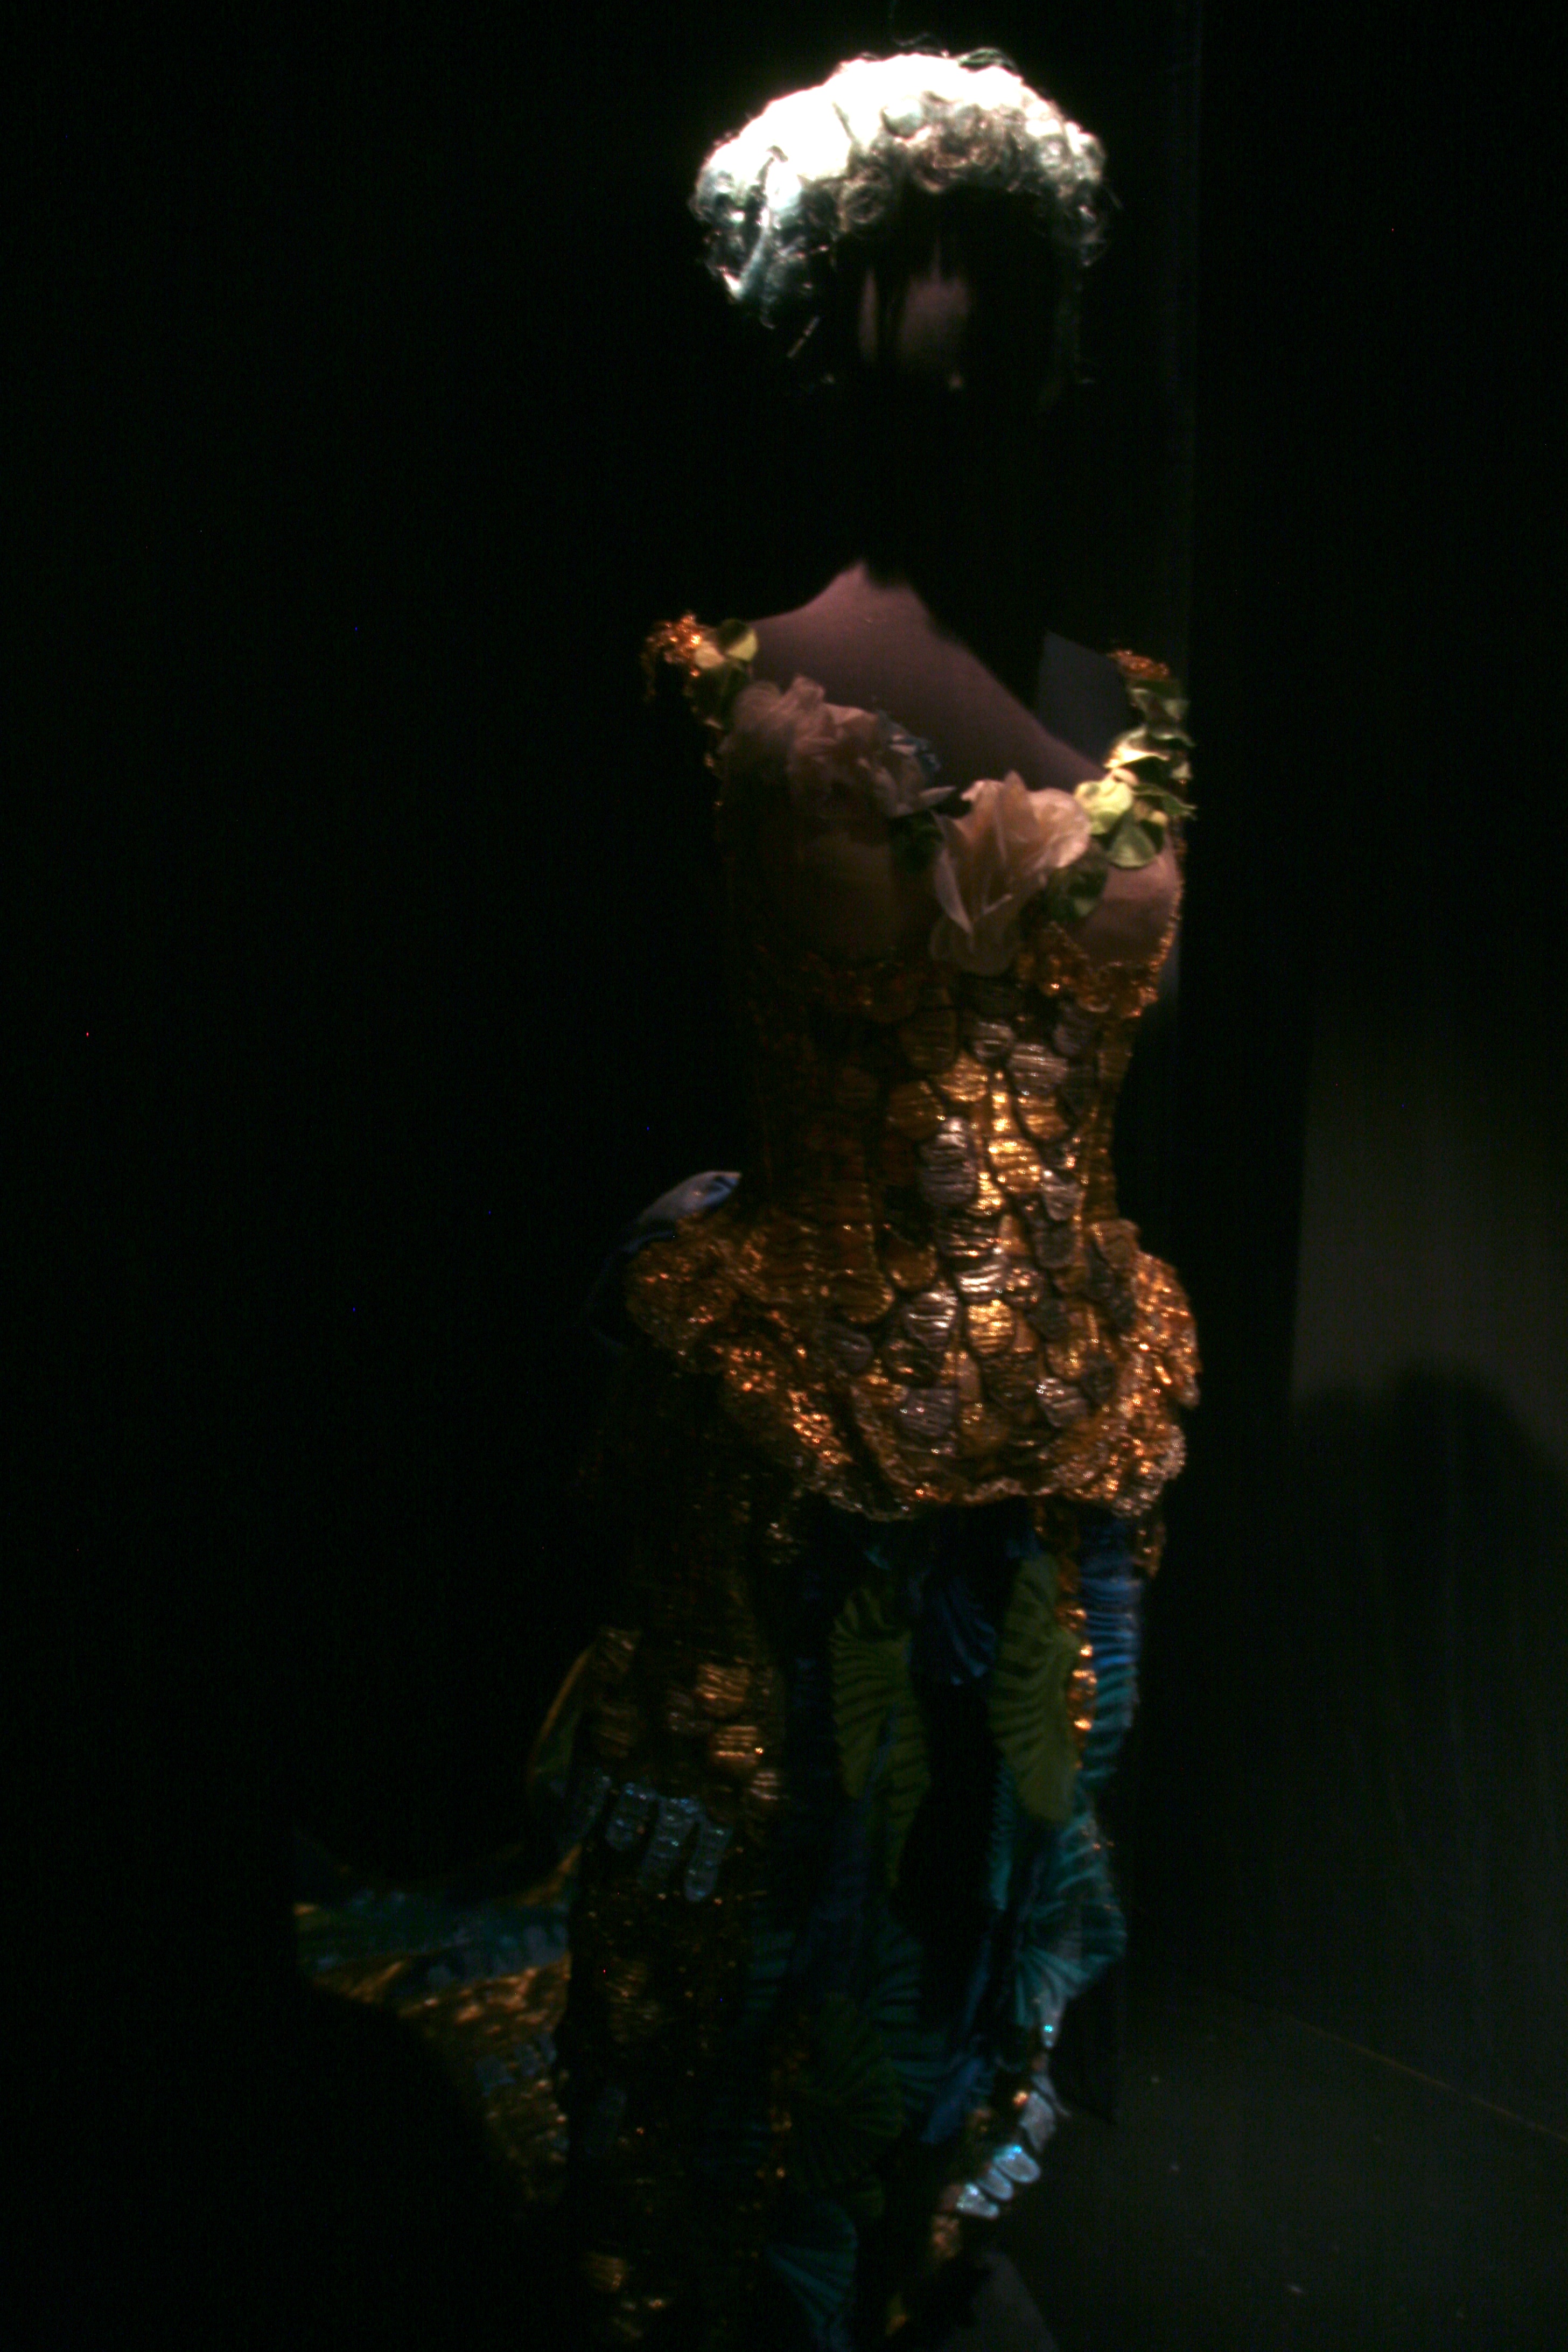
paris, opera, darkness, performance art, art, exposition, bnf, exhibition, palaisgarnier, operadeparis, liebermann, rolfliebermann, performing arts, biblioth quenationaledefrance